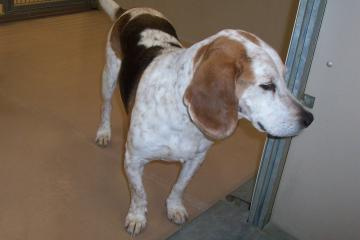
Animal: dog
Breed: beagle